May Brookyn

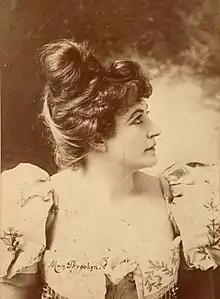

Brookyn was born in Cornwall, England. Her name was spelled Brookyn but is often misspelled Brooklyn.